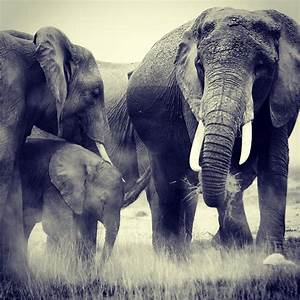
Label: elefante